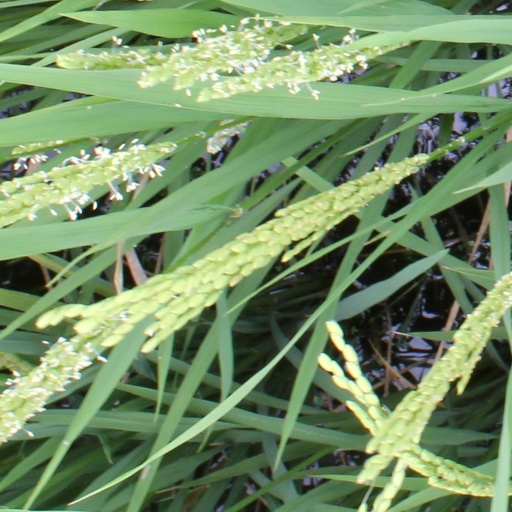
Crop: rice